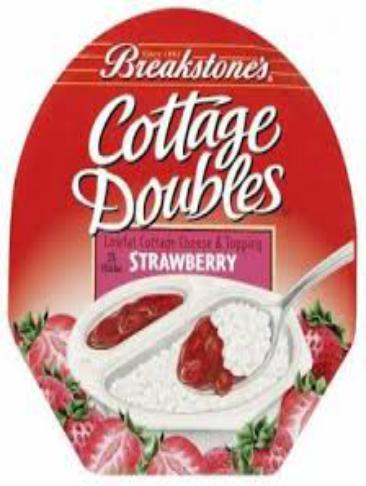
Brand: Breakstone's
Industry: Food